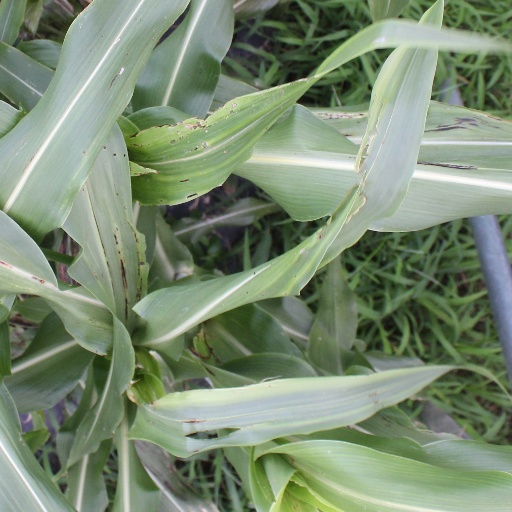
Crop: sorghum